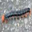
Label: caterpillar